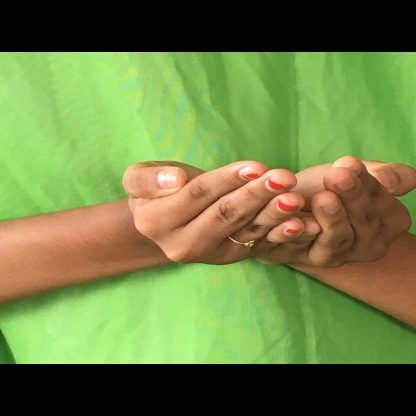
Mudra: Pushpaputa